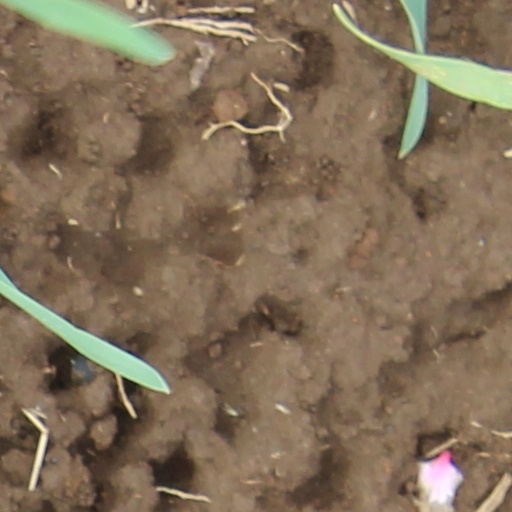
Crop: wheat